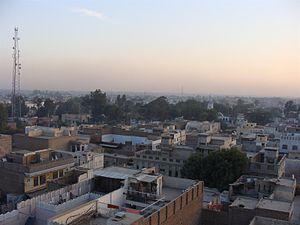
Les villes du Pakistan regroupent au total environ 76 millions d'habitants en 2017, soit 36 % de la population de ce pays d'Asie du Sud selon le Bureau pakistanais des statistiques. Dix d'entre elles dépassent le million d'habitants, et la plus grande, Karachi, est l'une des plus grandes mégapoles du monde, avec près de quinze millions d'habitants. En dehors de celle-ci, la majorité des grandes villes se situent dans le nord de la province du Pendjab, partie la plus urbanisée du pays.
Haroonabad ou Harunabad est une ville pakistanaise, située dans le district de Bahawalnagar, dans la province du Pendjab, à proximité immédiate de la frontière indienne. Elle est également la capitale du tehsil éponyme.